Saint Neot (monk)

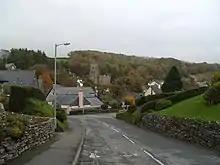
View of St Neot Church, Cornwall

It appeared that the future of the Priory at St Neots, and the remains lodged there, were secure. However after a few years a Danish attack on the area was anticipated, and for safety the relics, that is the remains of Neot, were transferred for safety to a place thought to be less susceptible to Danish attack. Lewina, a lady of Eynesbury and the sister of Osketul, the Abbot of Croyland (now Crowland), arranged for the relics to be taken to her property at Whittlesea. She sent a message to Osketul asking him to come with a force of monks to take the relics to Croyland Abbey. They did so, although at that time the marshy district was almost impenetrable. This event probably took place in 1003. The priory of Neotsbury, that is St Neots, was destroyed by the Danes in 1010. They were pagans and had no scruples about destroying religious relics. It is not known whether the Danes attempted the destruction of the first priory, but Young says that if they did so, the buildings were either repaired or rebuilt, since it is recorded that the bones of St Neot had been restored to the priory by 1020.